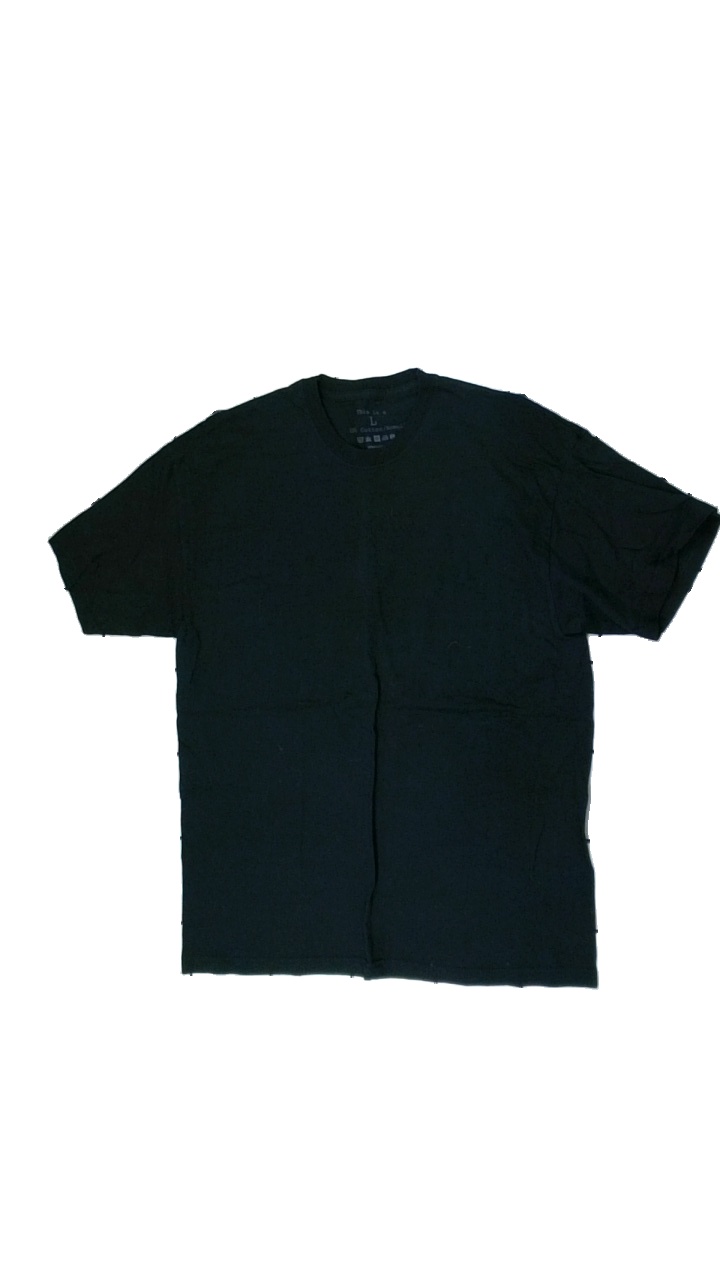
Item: T-shirt (Men)
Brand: Mywear (ica)
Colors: Black
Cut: Regular, C-collar
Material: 100% cotton
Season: All
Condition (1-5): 3
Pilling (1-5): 3
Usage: Reuse
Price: <50